Institute for Business in the Global Context

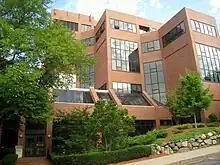
The Fletcher School's Cabot Intercultural Center, where IBGC is housed

In 2011 Bralver was succeeded by Bhaskar Chakravorti. Chakravorti is a former partner of McKinsey & Company, and held research and teaching positions at MIT and Harvard University.